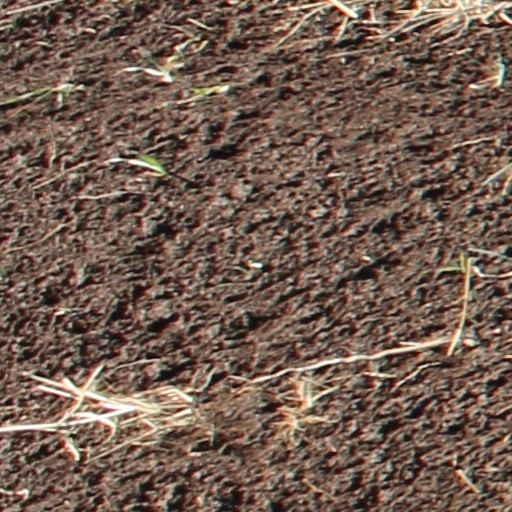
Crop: wheat